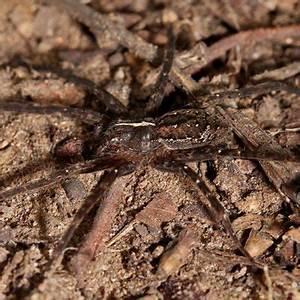
spider